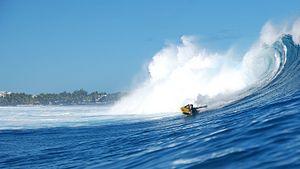
La pratique du surf à La Réunion se concentre sur la Côte-sous-le-vent entre Boucan Canot à l'ouest et Saint-Pierre au sud-ouest. Elle profite de l'existence de nombreux spots de qualité, notamment la célèbre gauche de Saint-Leu, où des étapes du championnat du monde ont déjà eu lieu. Elle est encadrée par la ligue de surf de La Réunion, dont le siège se trouve à Saint-Gilles les Bains.